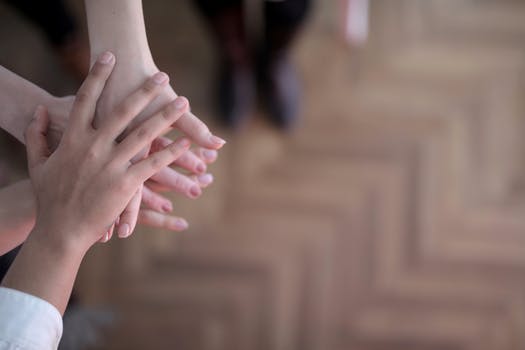
Label: No Watermark